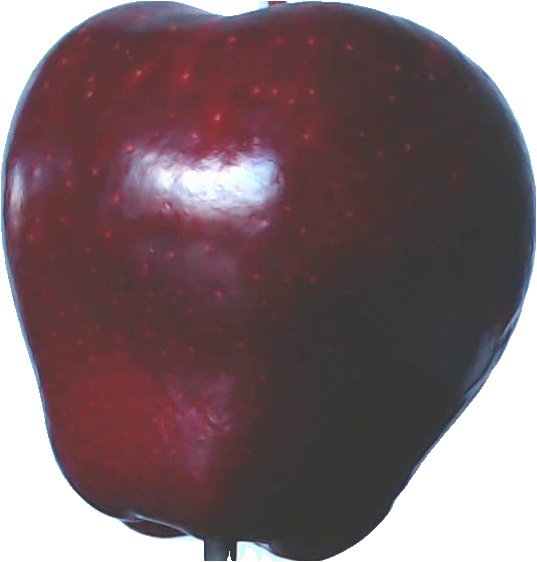
Label: apple_red_delicios_1